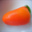
Label: sweet_pepper